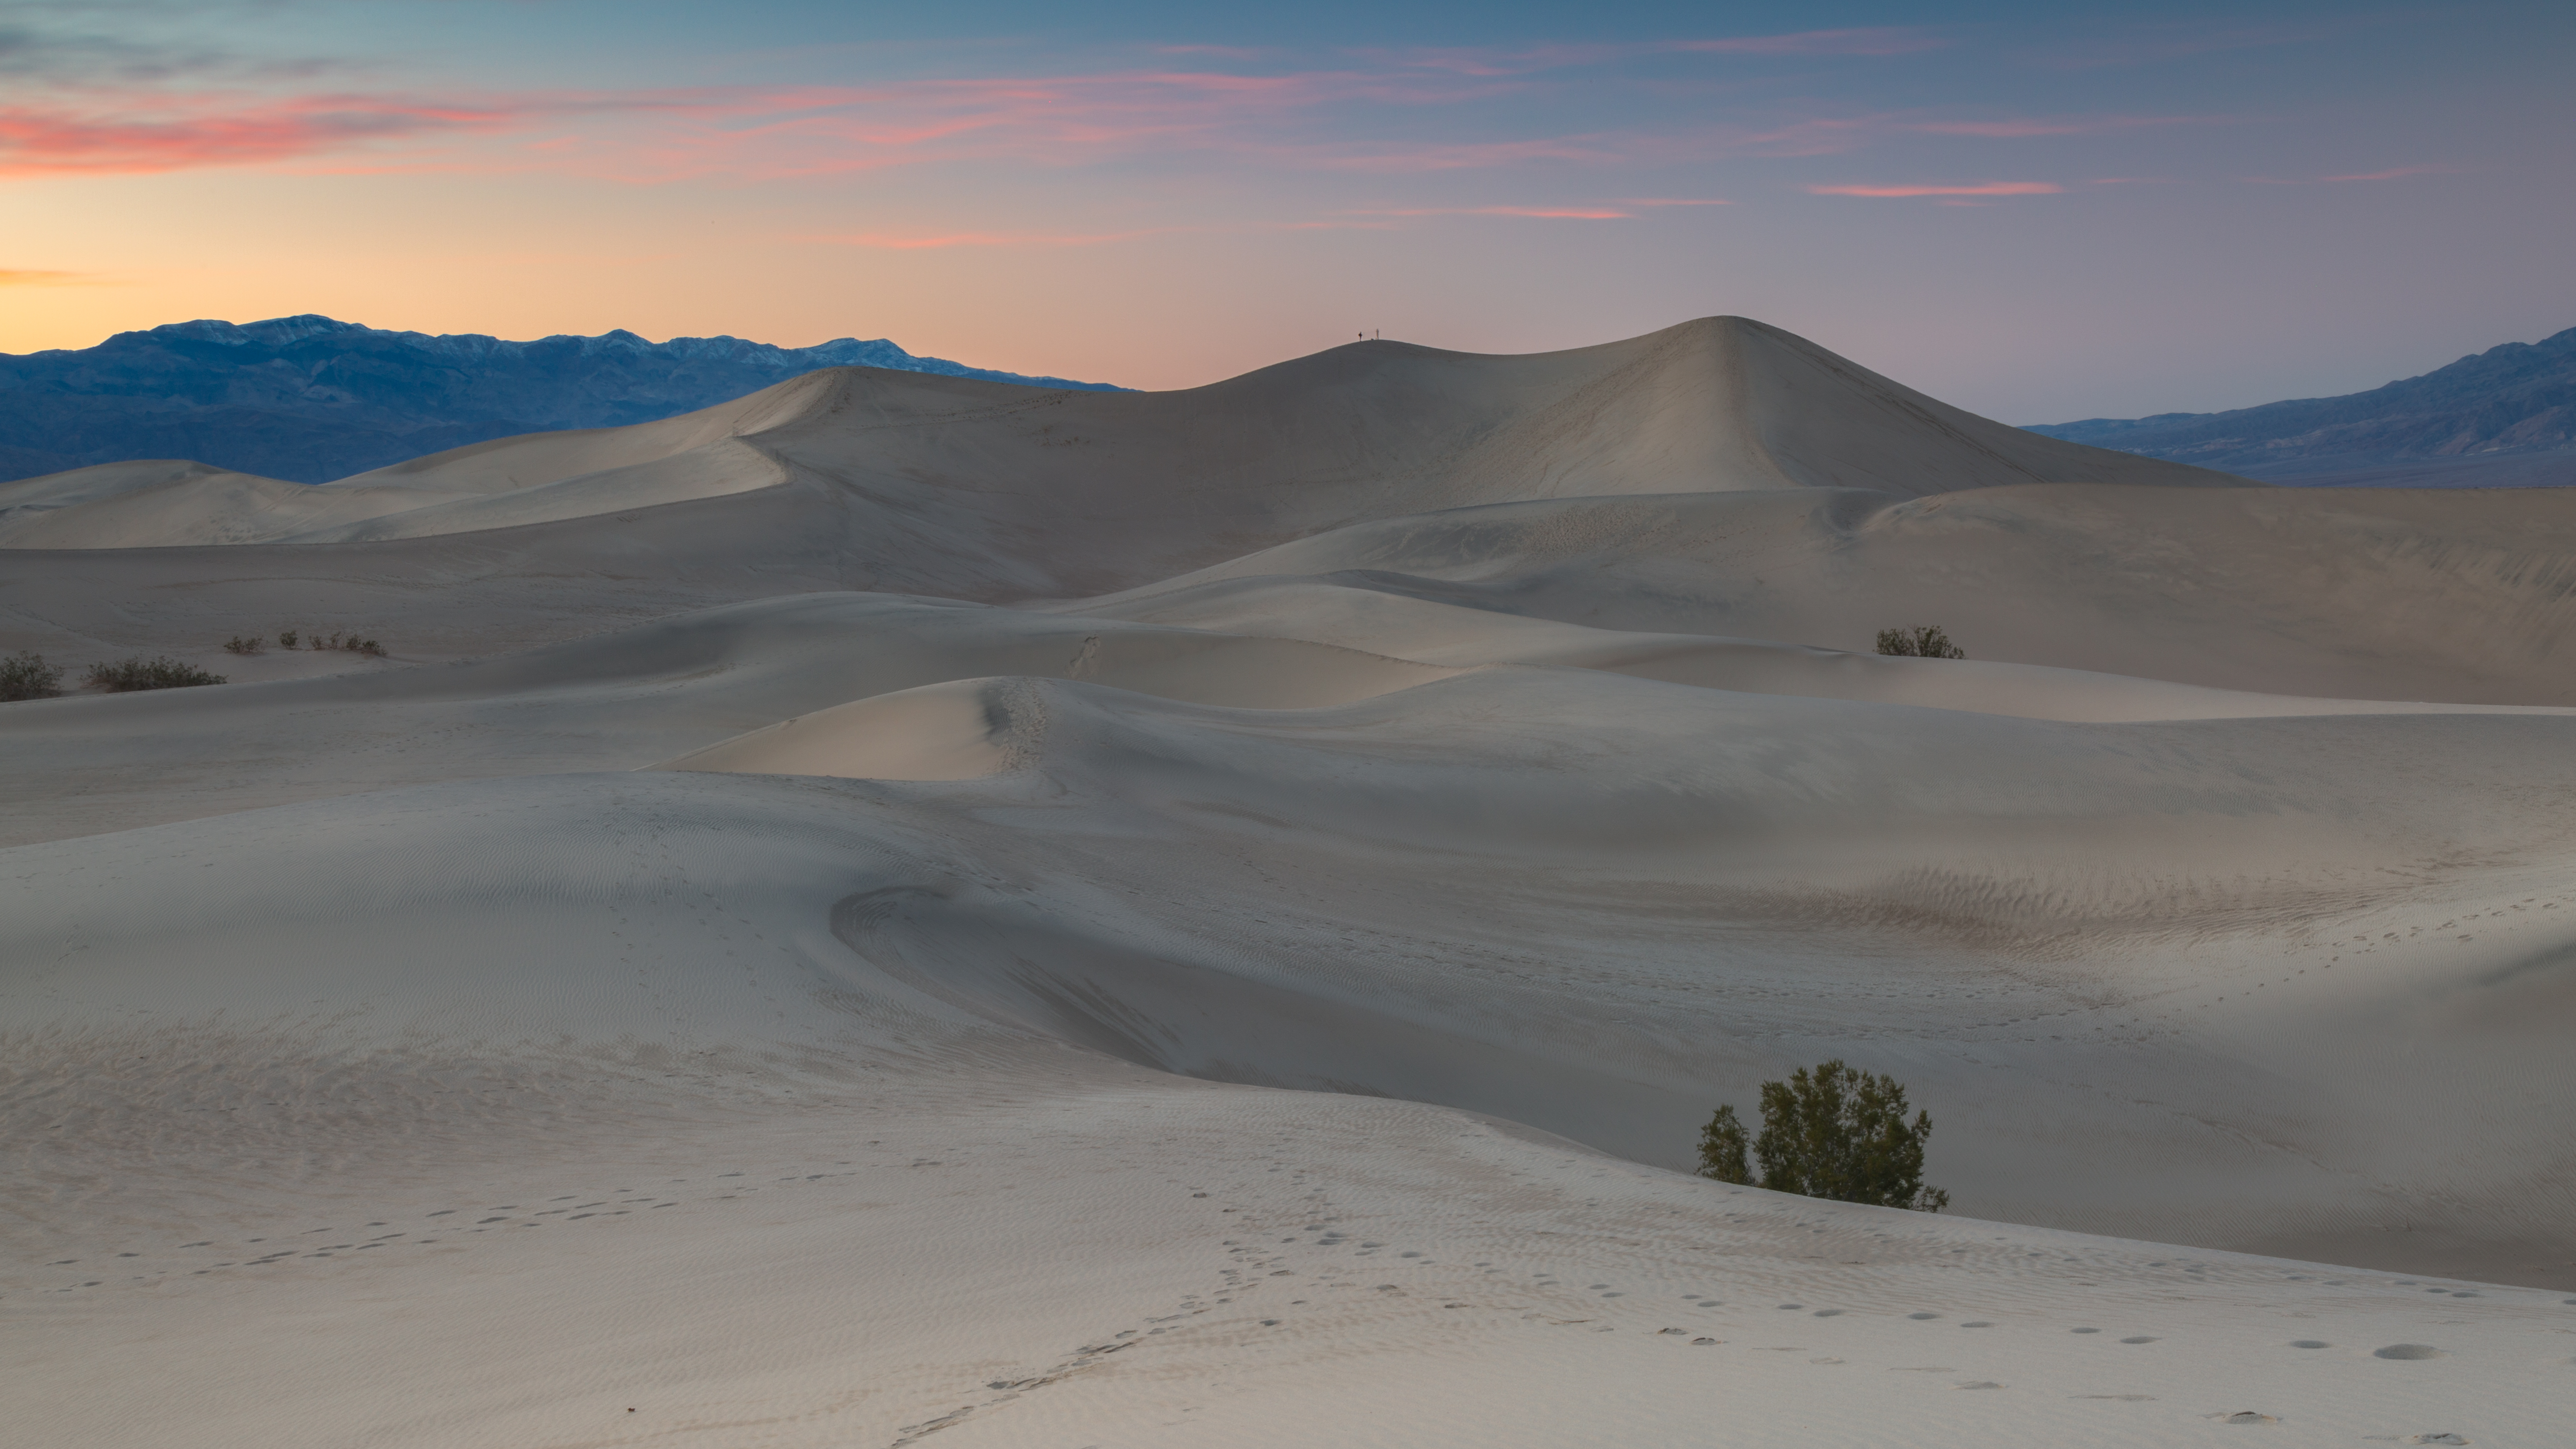
landscape, sand, mountain, snow, cloud, sunset, desert, dune, valley, material, plateau, habitat, landform, natural environment, geographical feature, aeolian landform, mountainous landforms